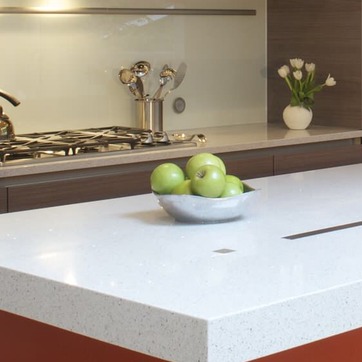
Material: food